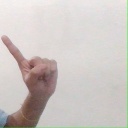
अक्षर: ए